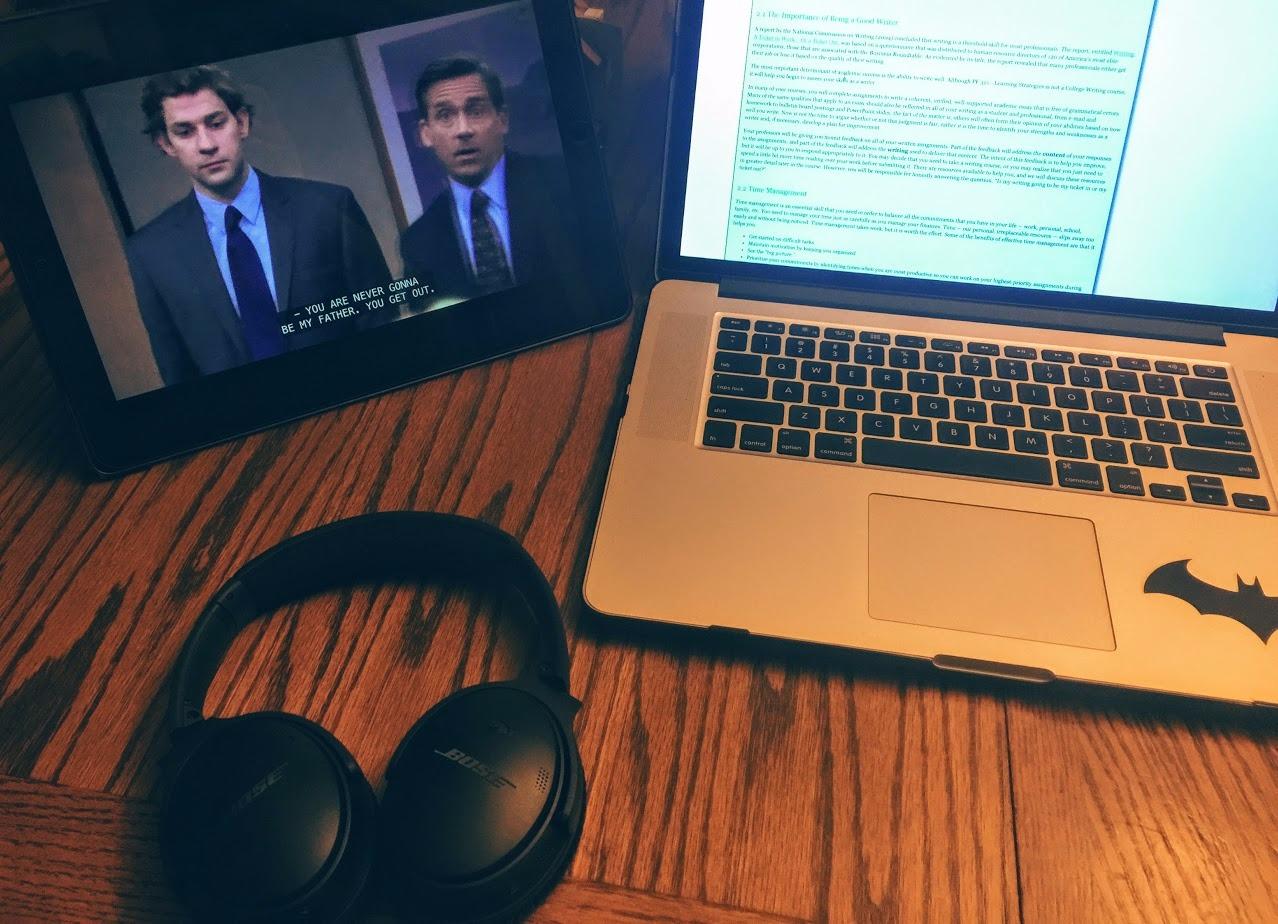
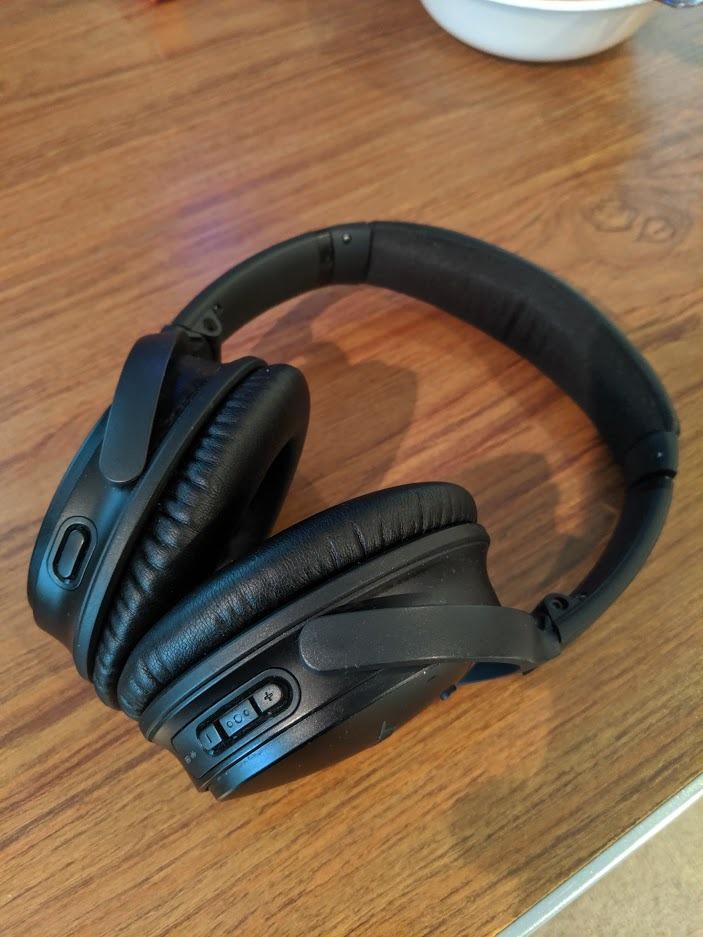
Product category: headphones
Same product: yes